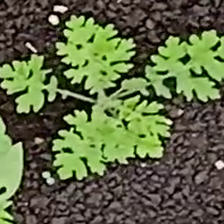
Weed species: Gajar_gavat_(Parthenium hysterophorus)